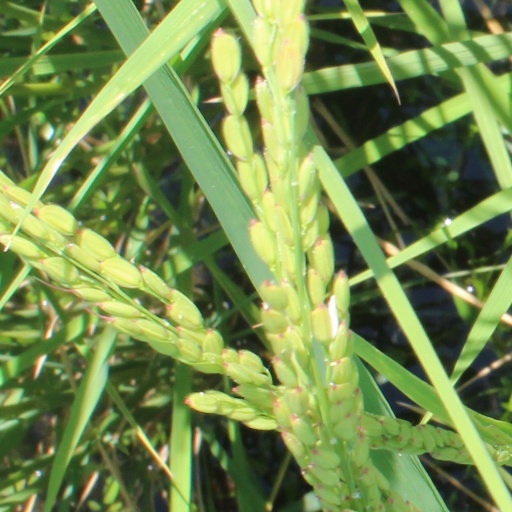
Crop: rice